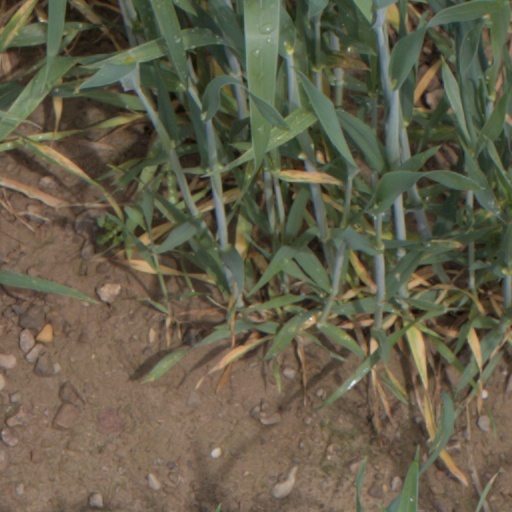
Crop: wheat